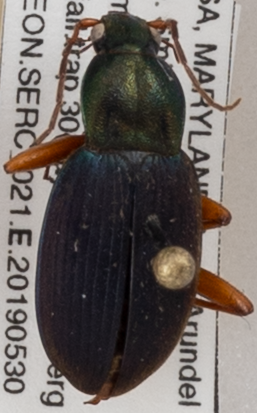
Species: Chlaenius aestivus
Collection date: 2019-05-30 04:00:00
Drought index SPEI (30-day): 1.13
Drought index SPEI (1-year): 2.09
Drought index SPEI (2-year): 1.69